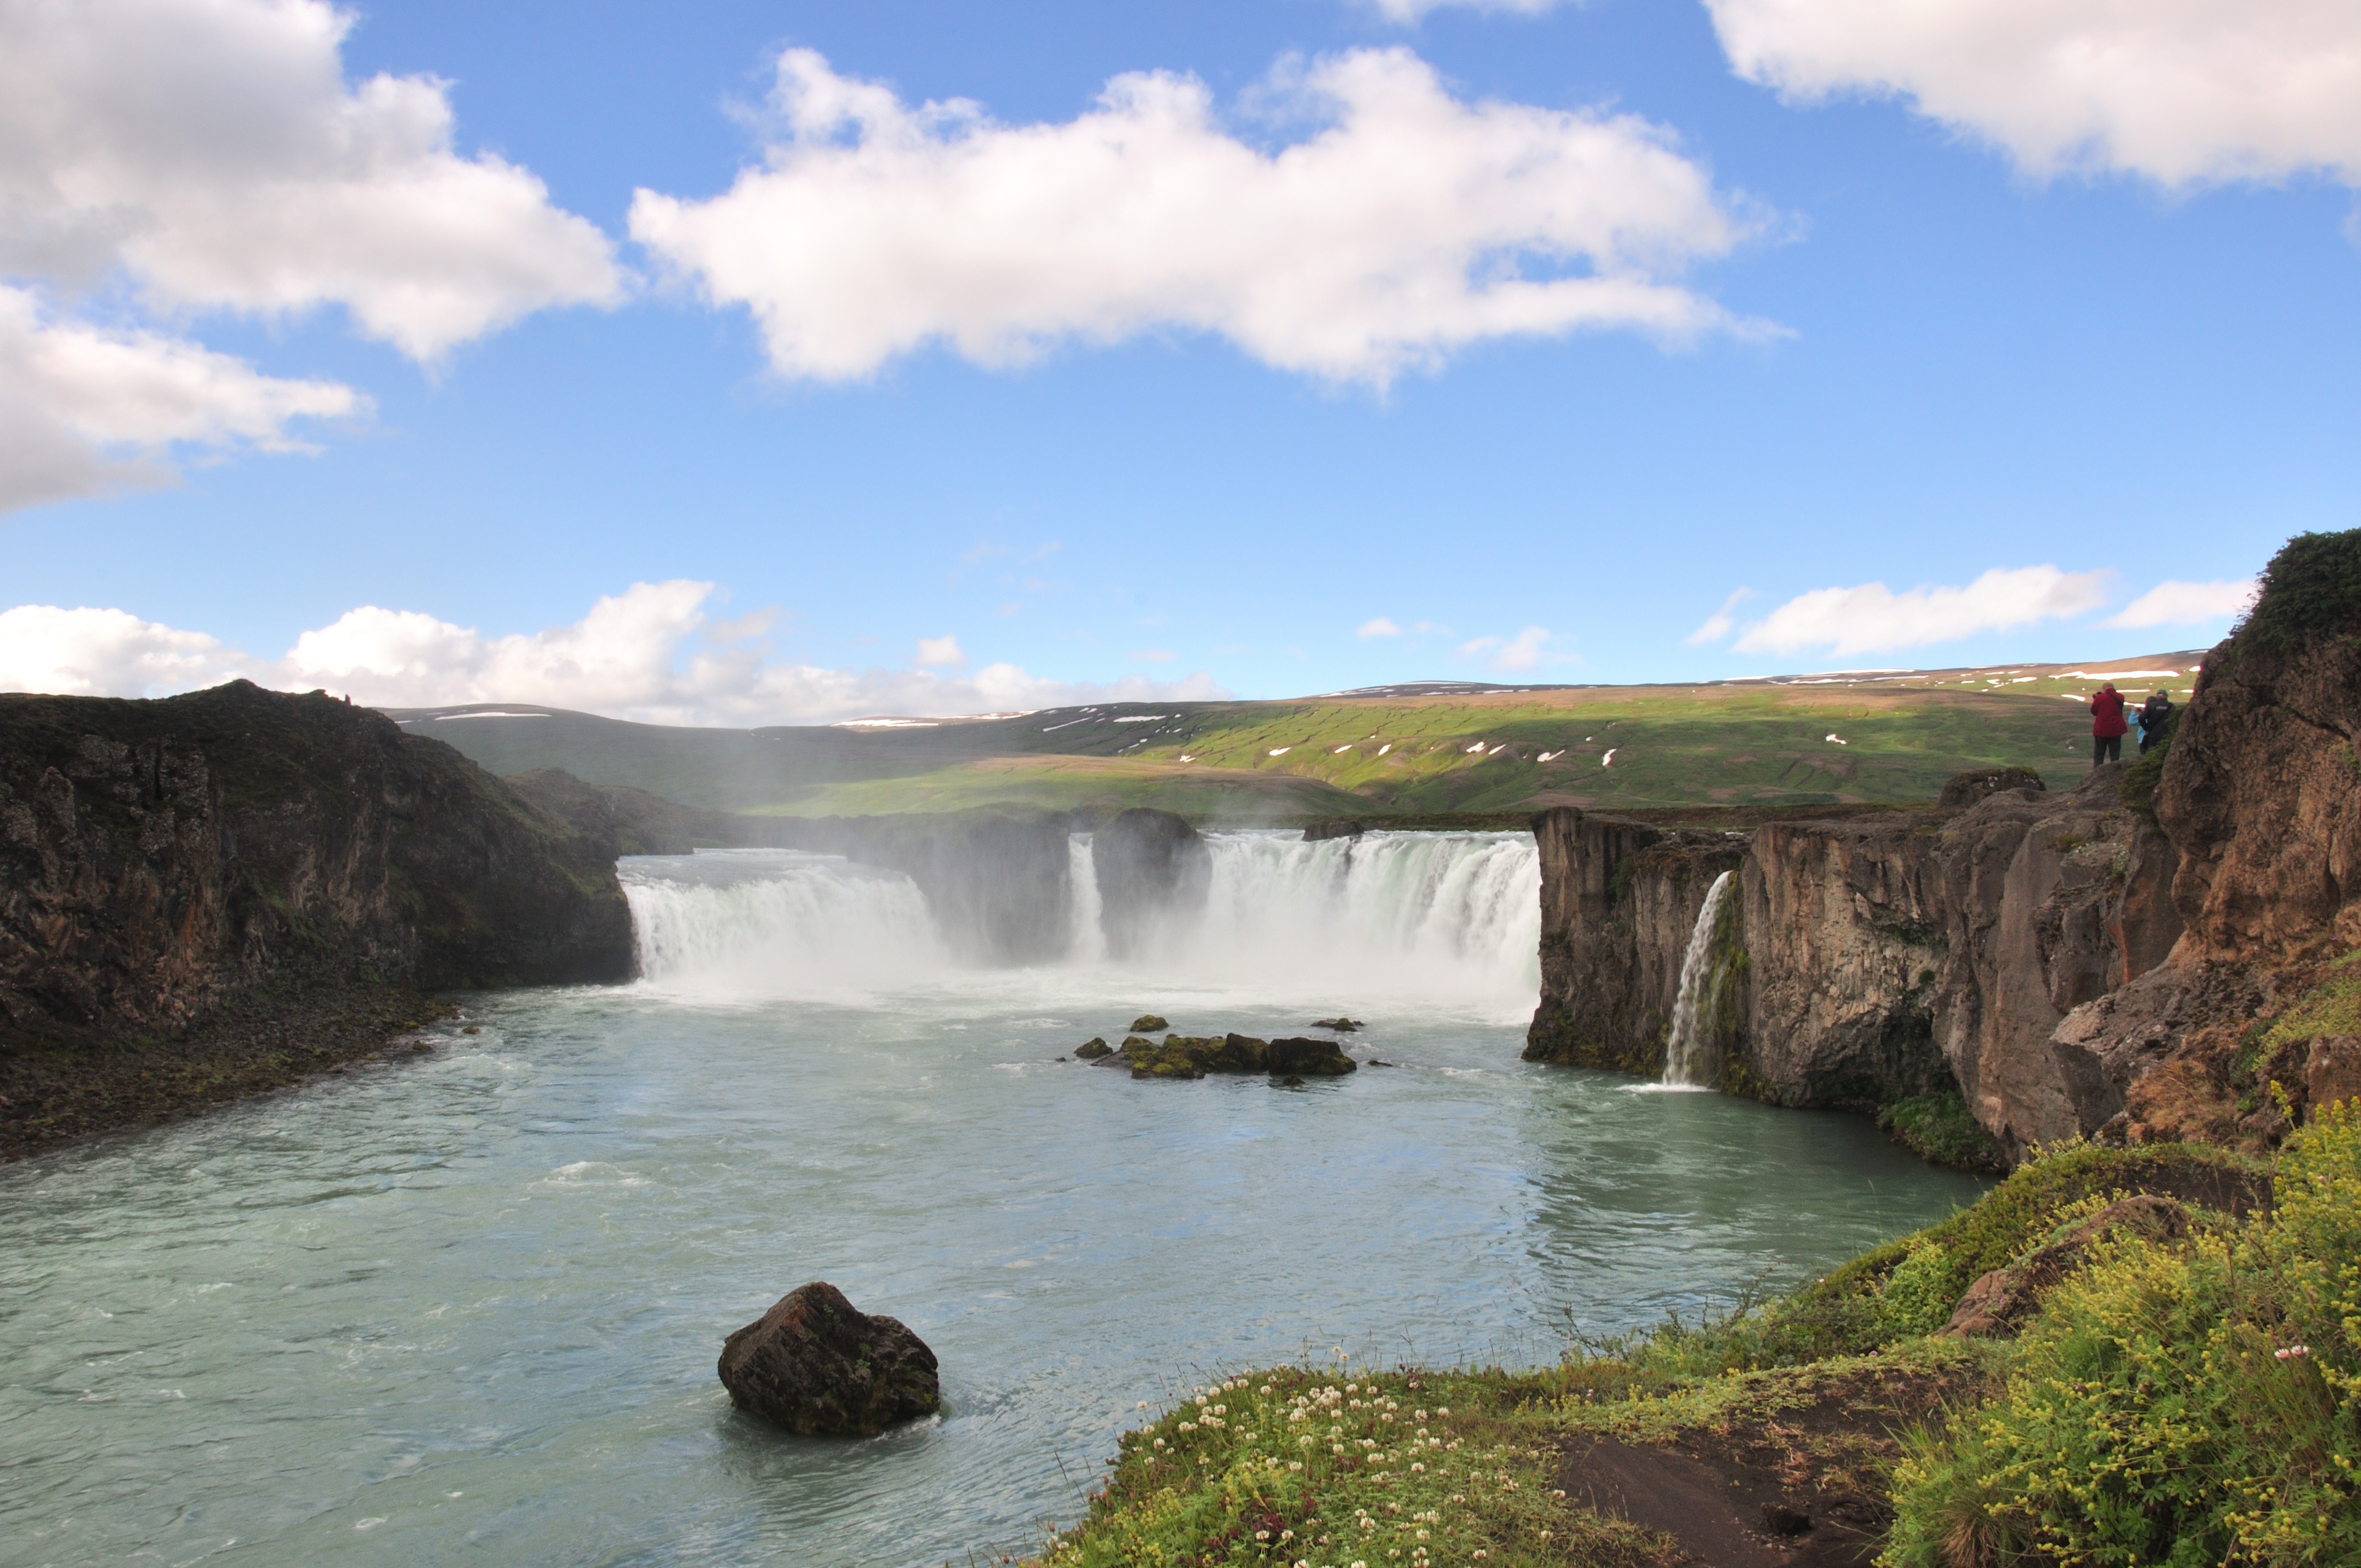
landscape, sea, coast, water, nature, rock, waterfall, river, cliff, bay, iceland, reservoir, terrain, body of water, icelandic, loch, water feature, landform, lan